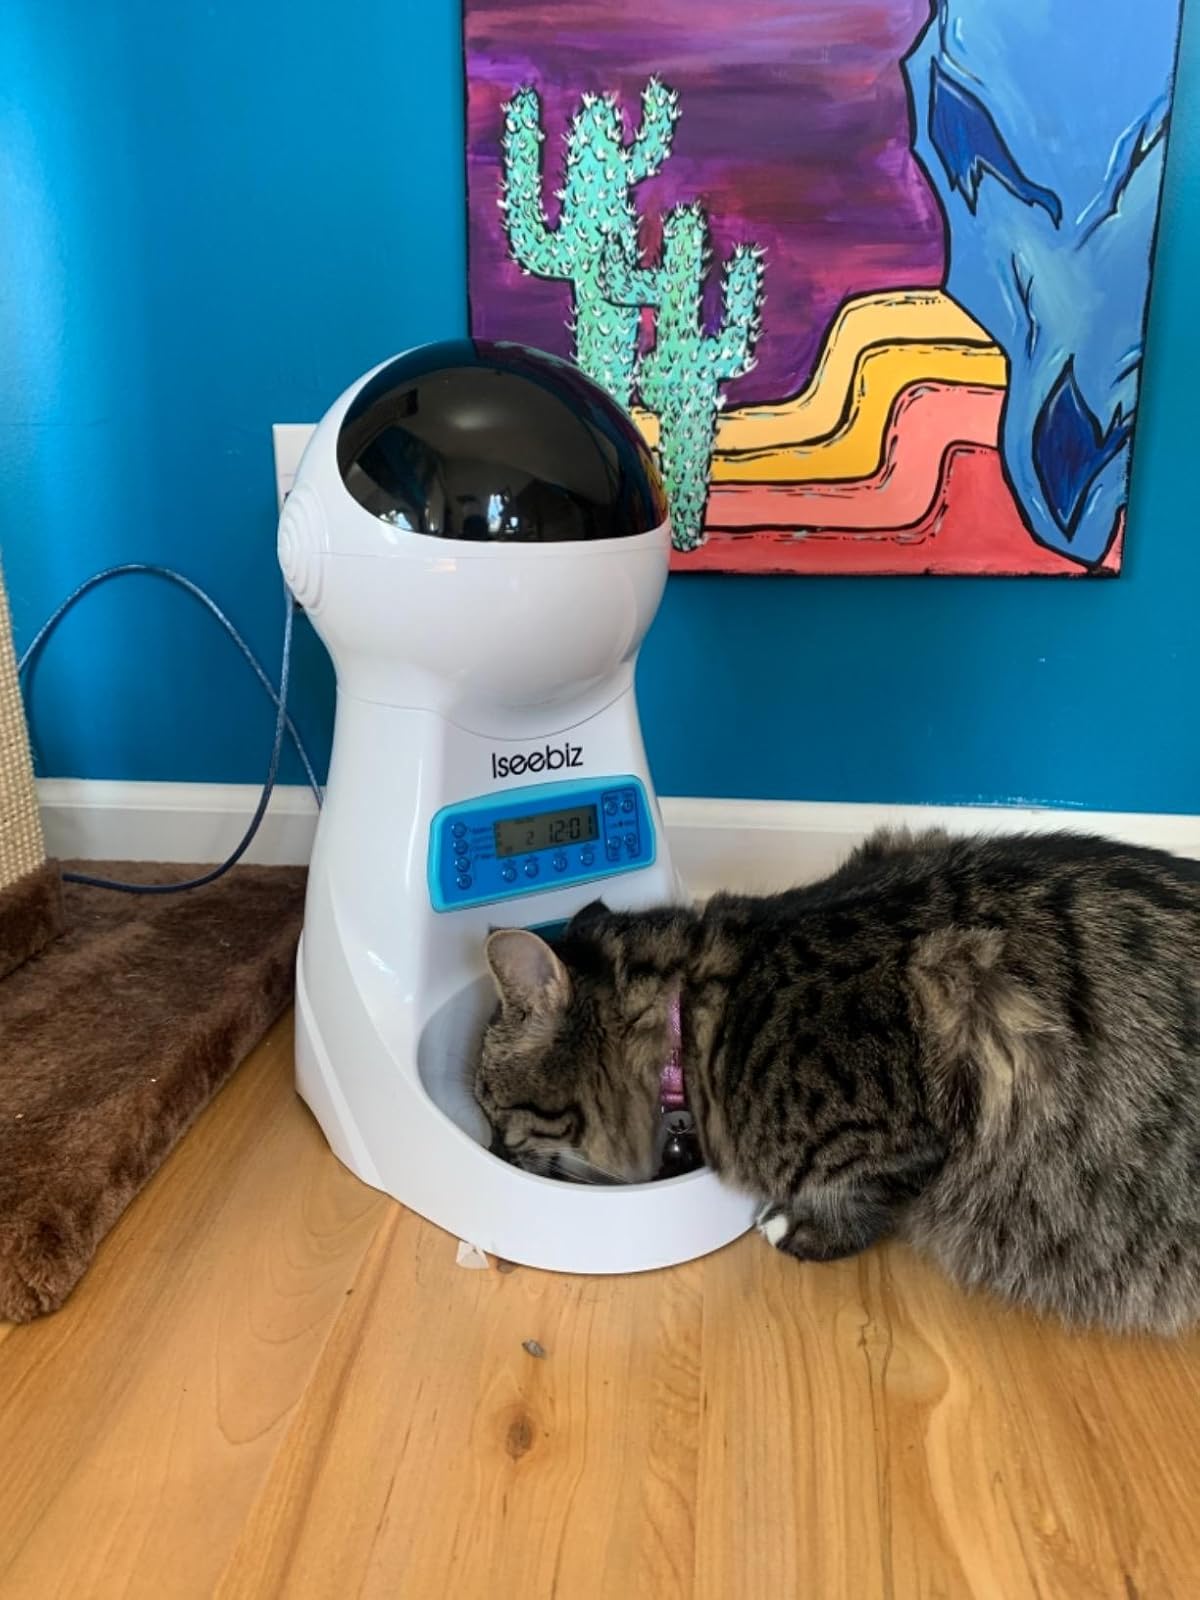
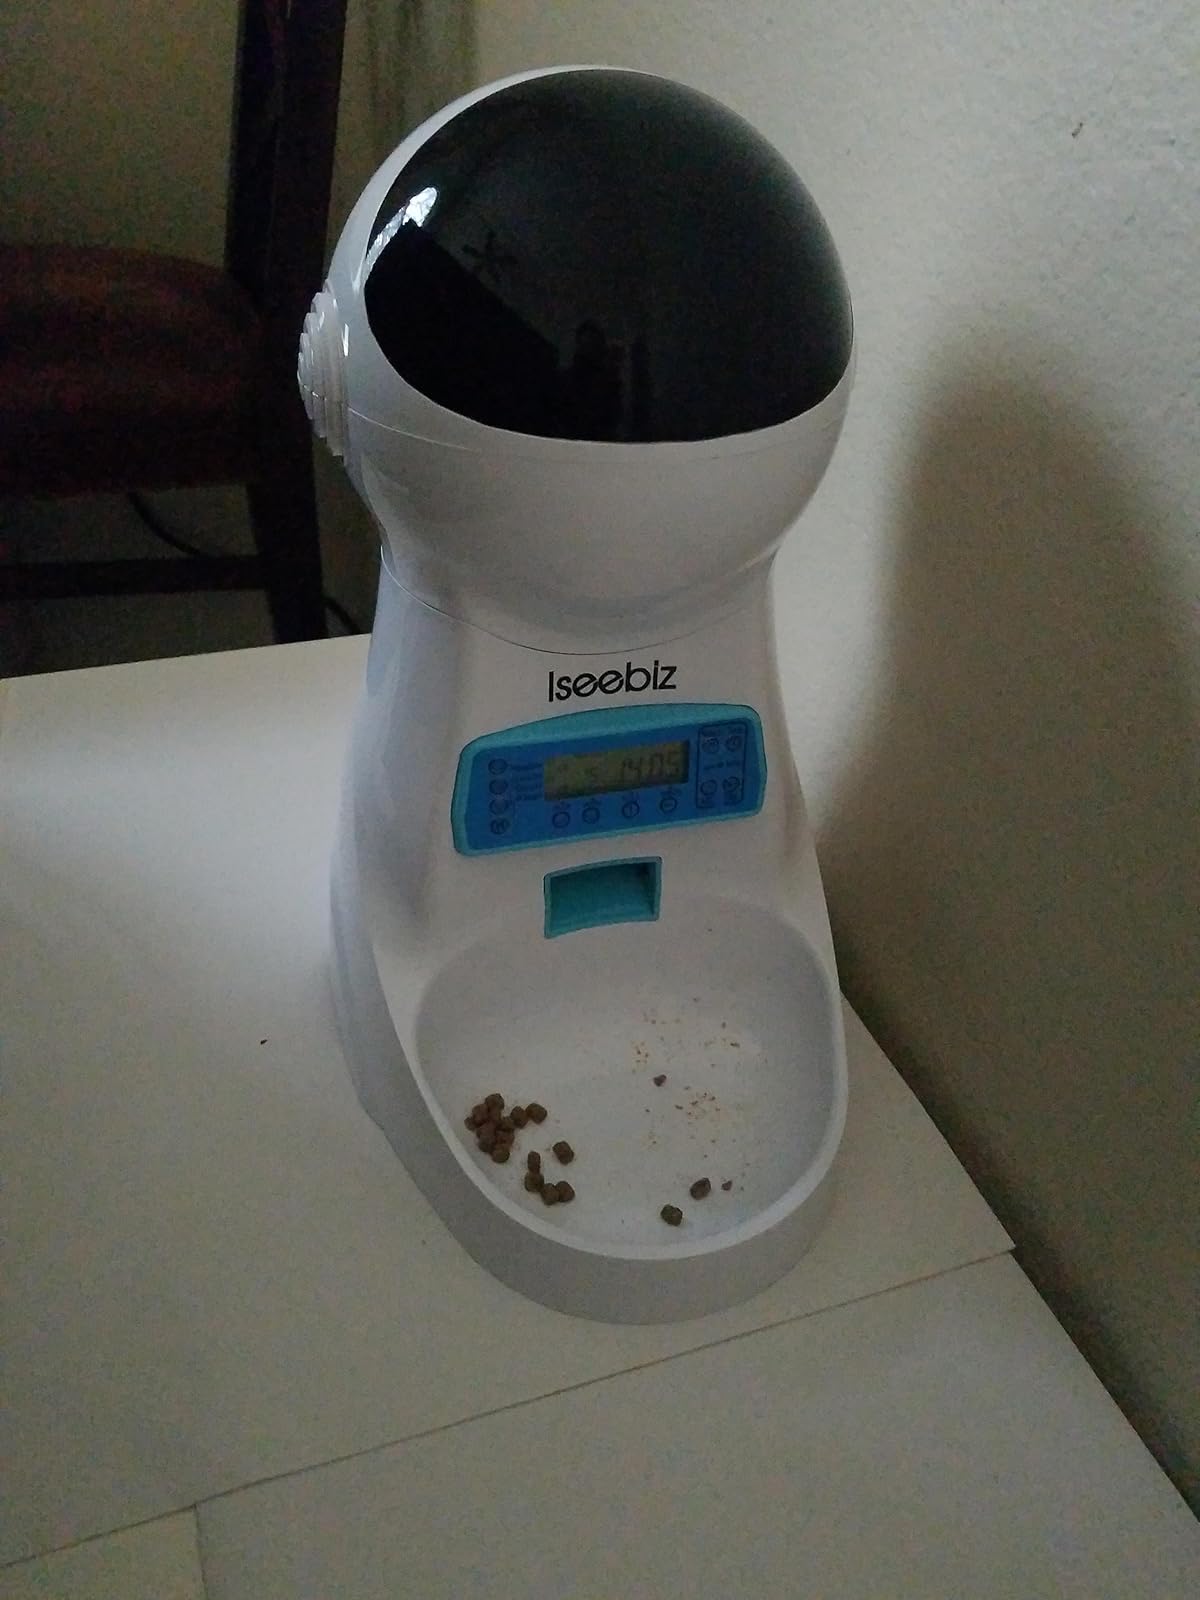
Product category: items_feeder
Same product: yes